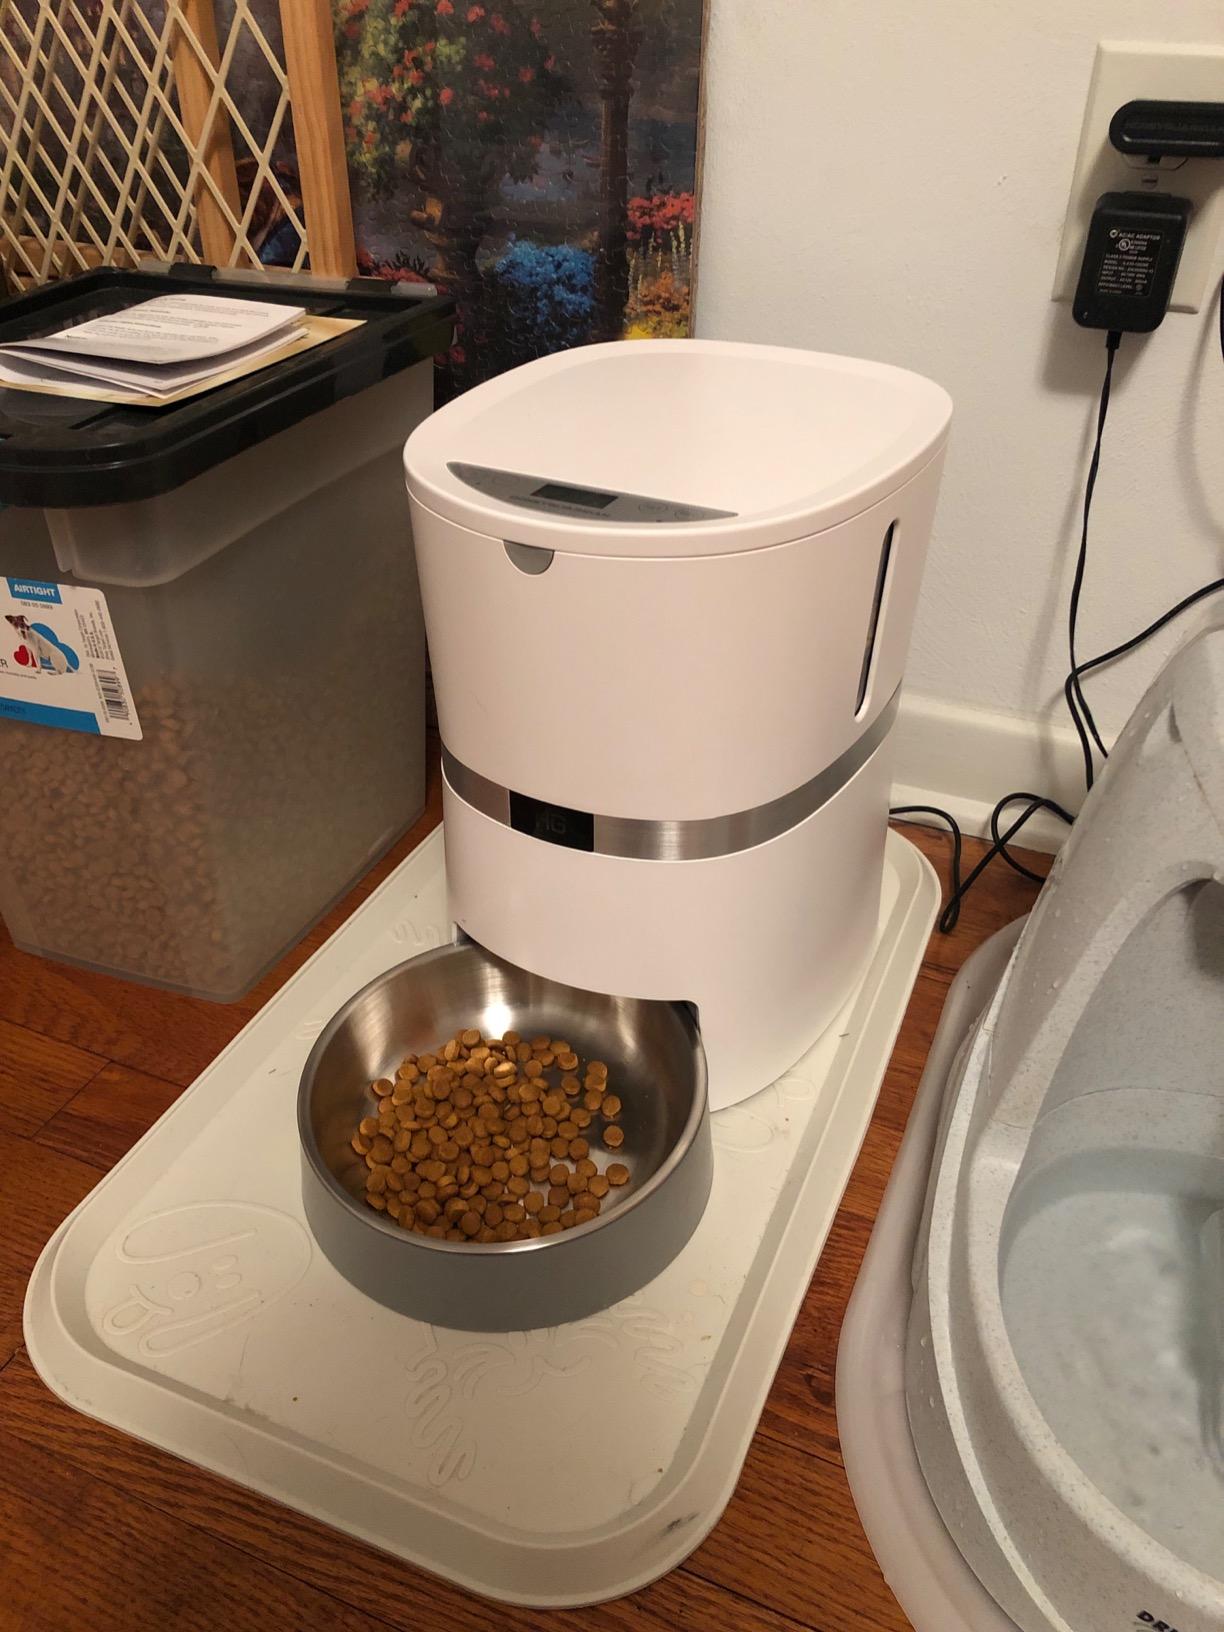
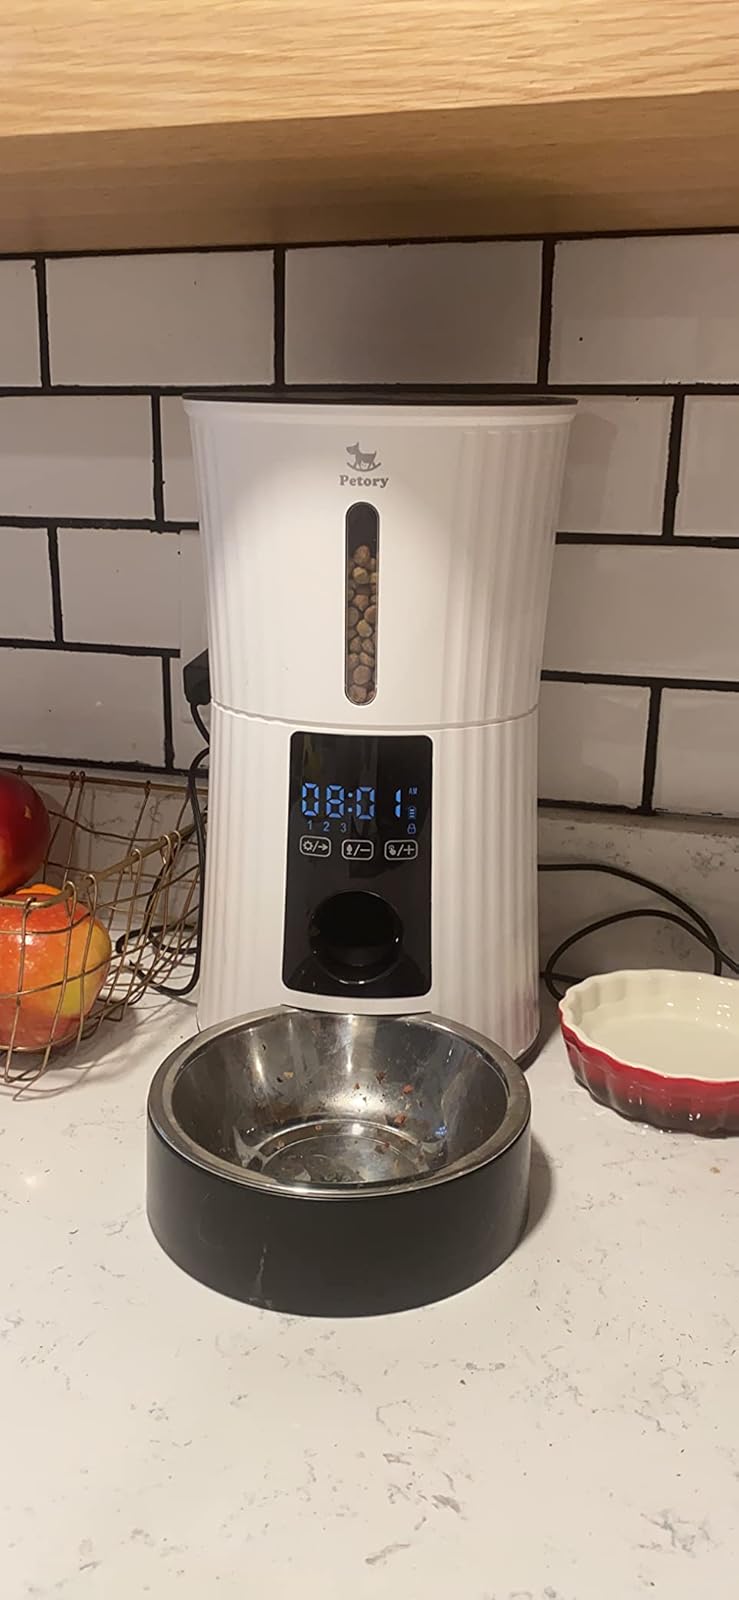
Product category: items_feeder
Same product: no